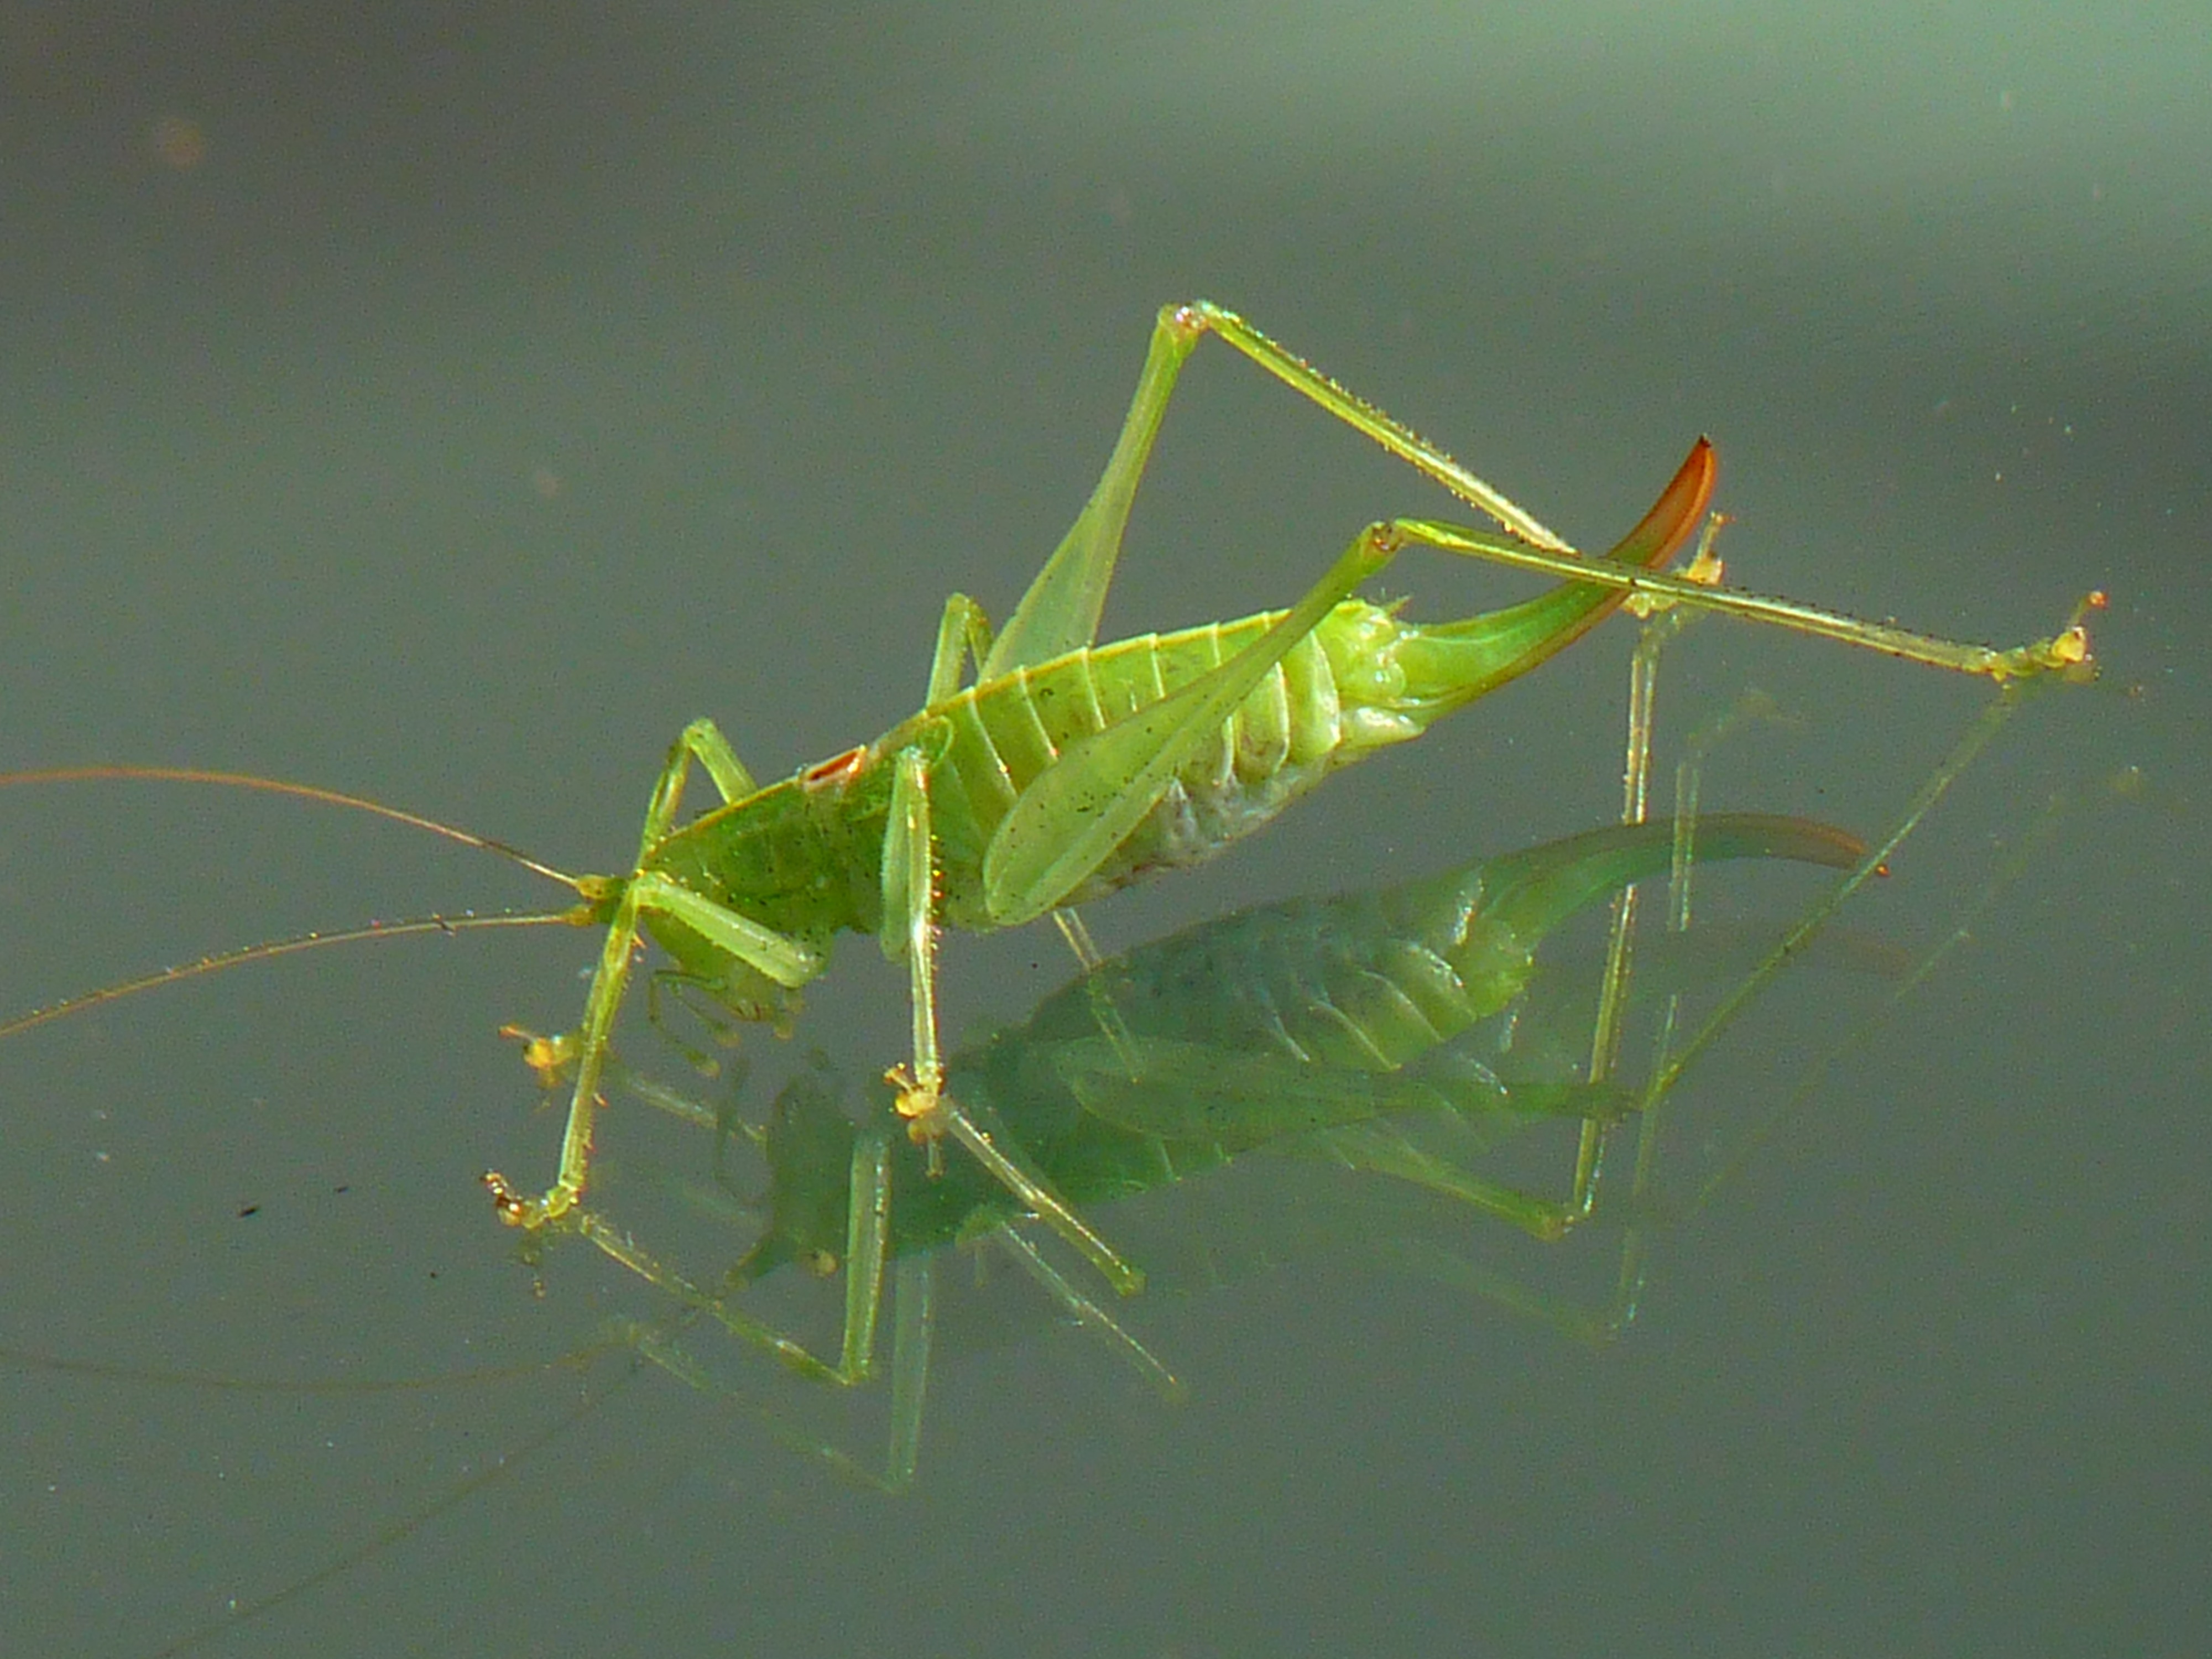
leaf, animal, jump, green, insect, biology, fauna, invertebrate, close up, hop, mantis, creature, damselfly, grasshopper, macro photography, arthropod, plant stem, net winged insects